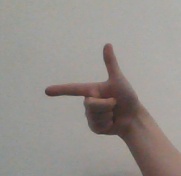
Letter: yaa